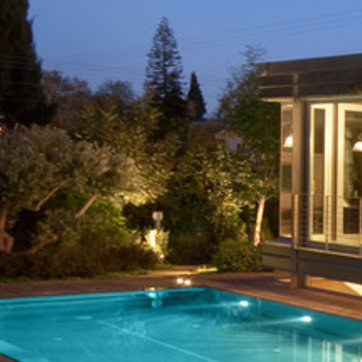
Material: foliage